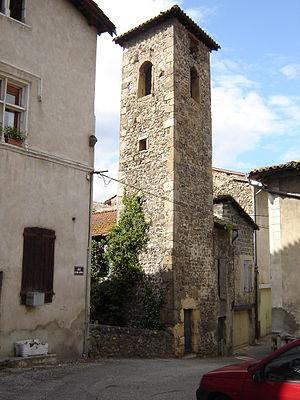
La tour des pénitents, vestige de l'ancienne chapelle Notre Dame de la pitié.
Cet article recense les monuments historiques de l'Ardèche, en France. Pour les monuments historiques de la commune de Bourg-Saint-Andéol, voir la liste détaillée des monuments historiques de Bourg-Saint-Andéol
La chapelle Notre-Dame-de-Pitié est une ancienne chapelle située à Serrières, dans le département de l'Ardèche, en France. L’ancien clocher de cette chapelle aujourd’hui appelé tour des pénitents est encore visible place du Tromph.
Serrières est une commune française, située dans le département de l'Ardèche en région Auvergne-Rhône-Alpes.